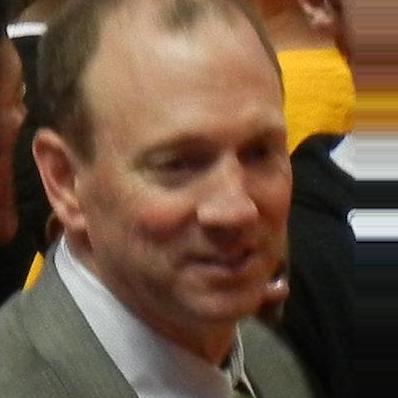
Age: 50